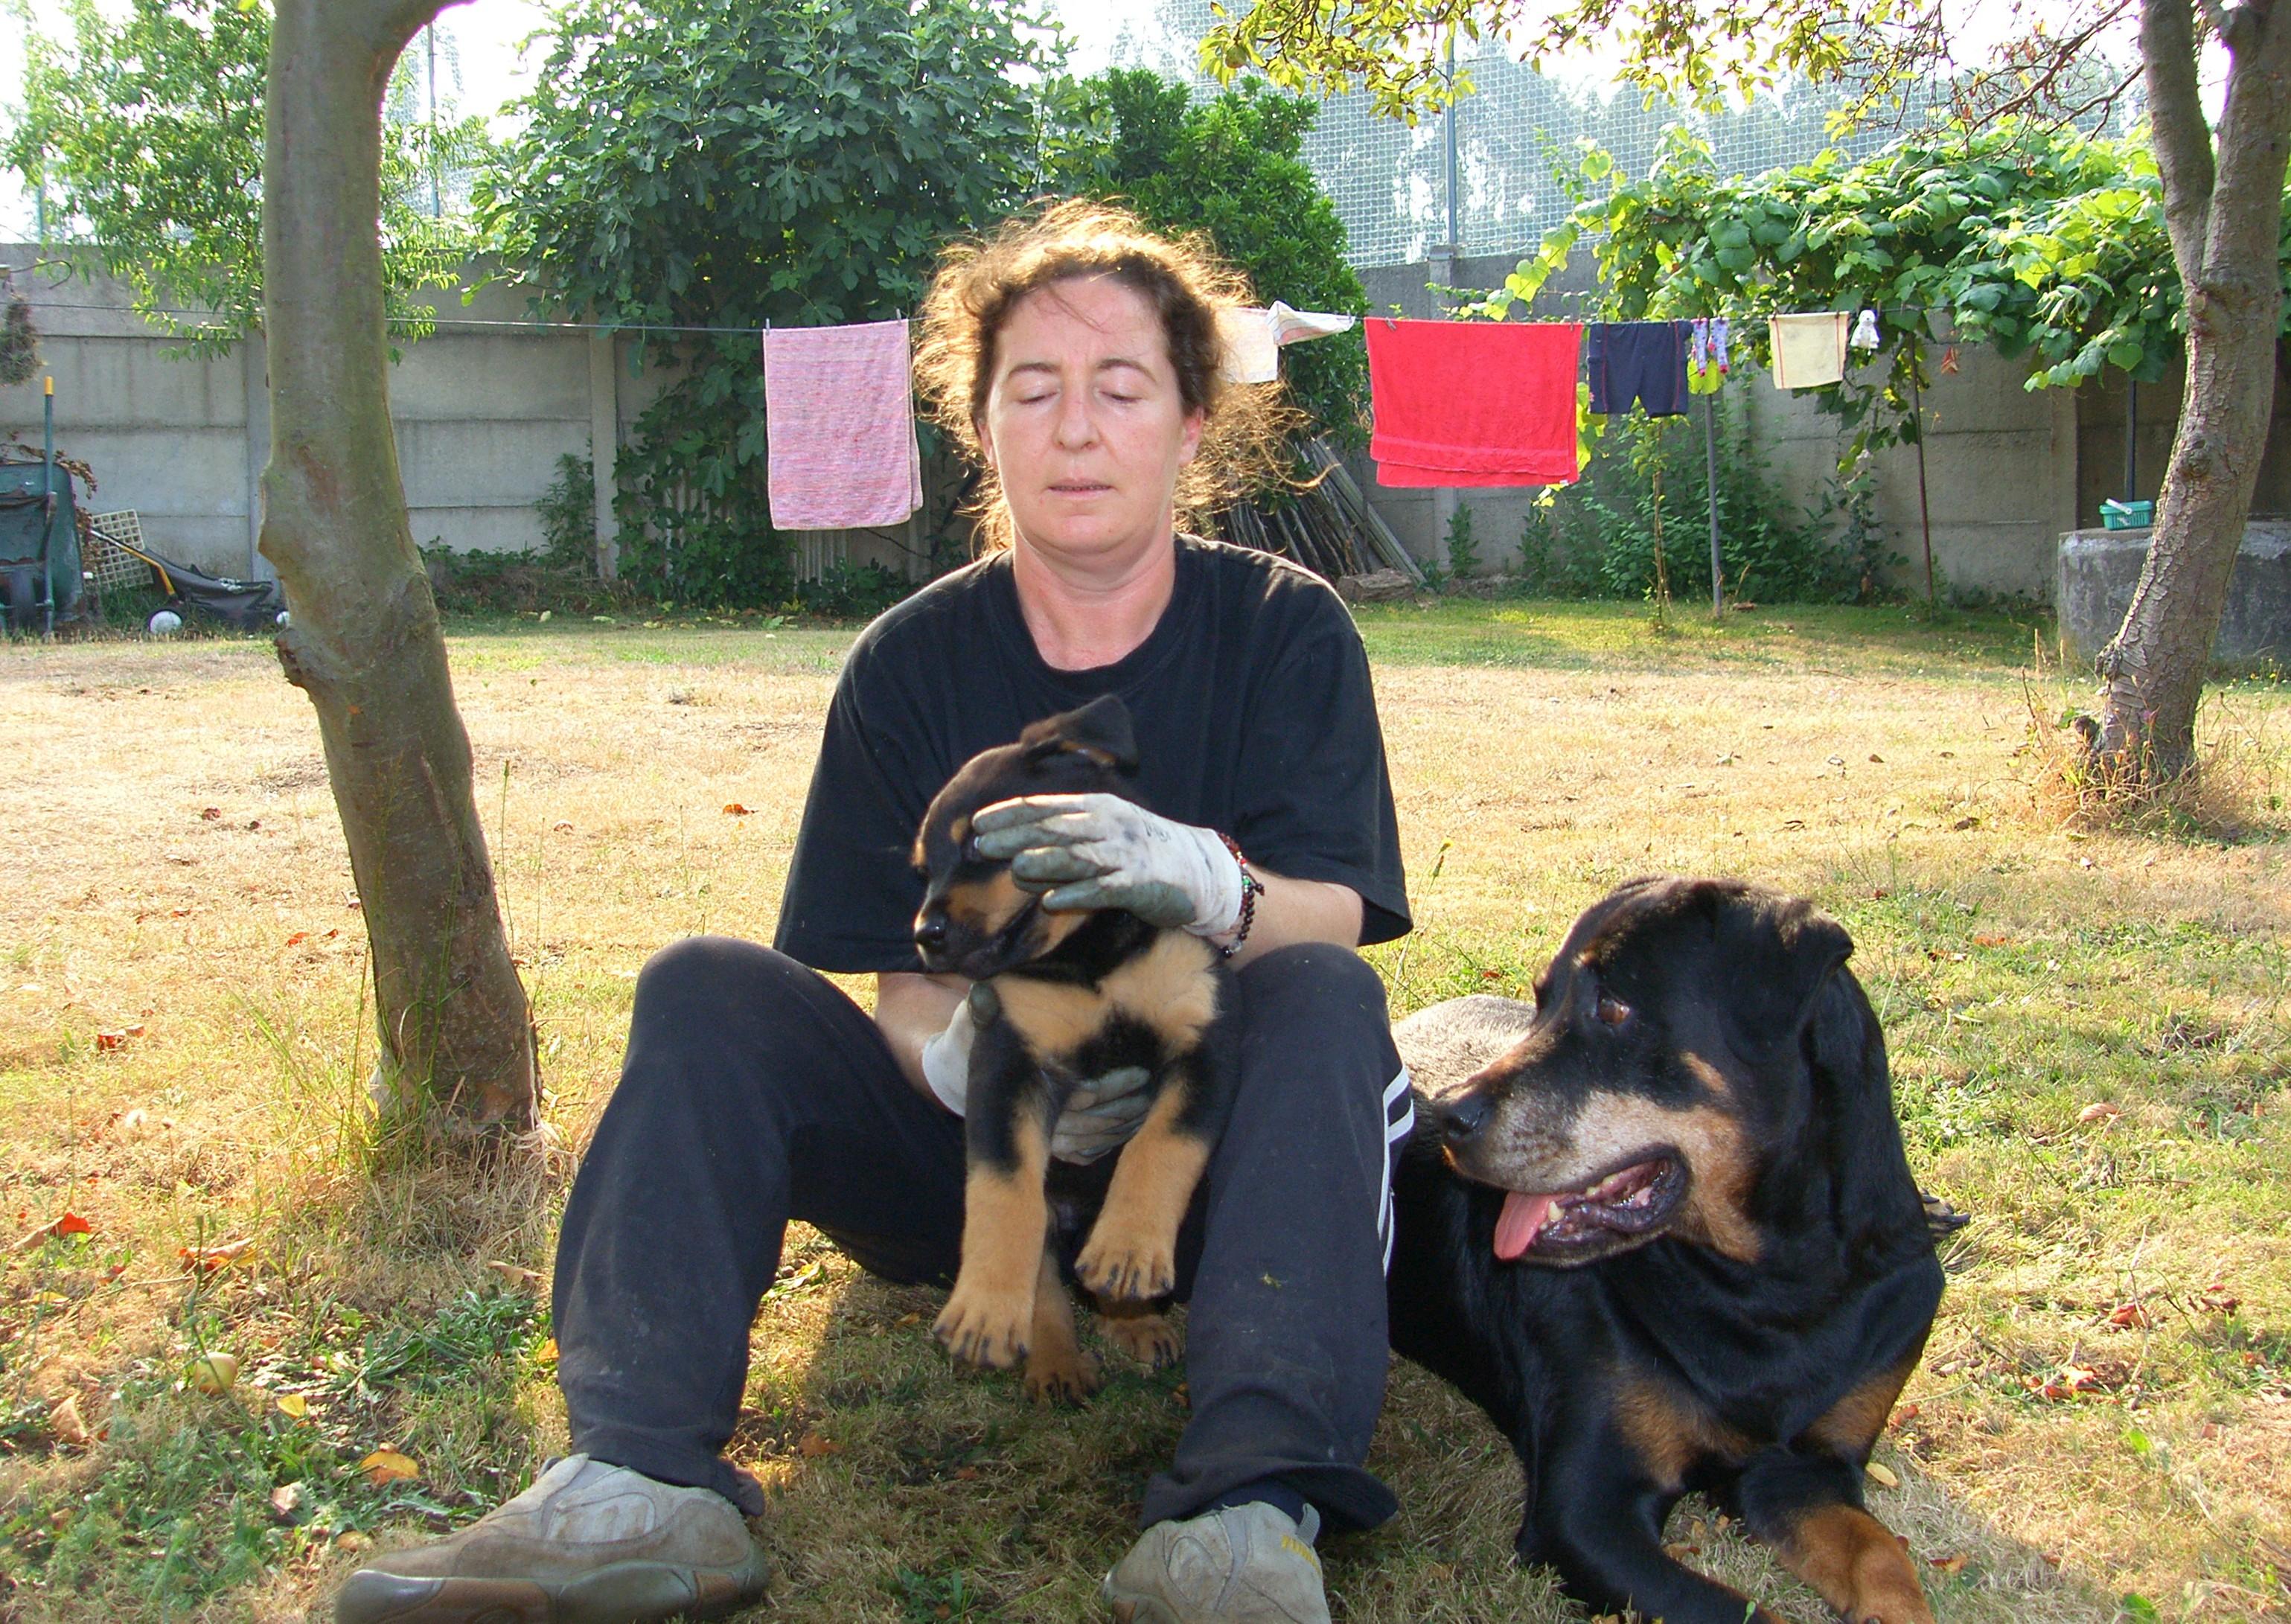
dog, mammal, family, friends, vertebrate, ggl1, rottweiler, dog like mammal